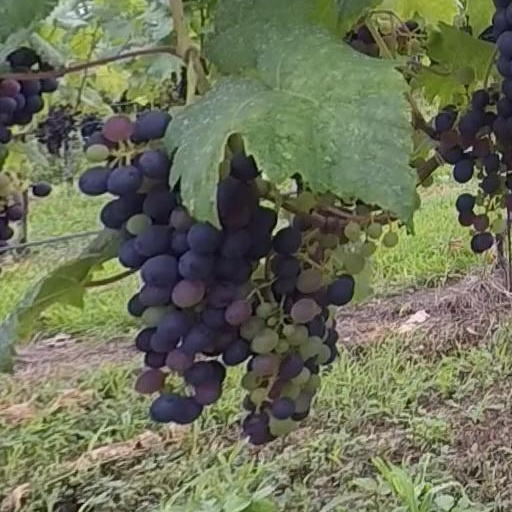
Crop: grape